119th Light Anti-Aircraft Regiment, Royal Artillery

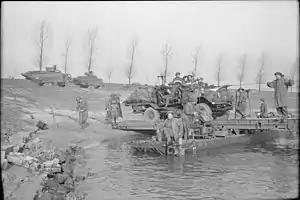
SP Bofors of 119th LAA Regiment crossing the Rhine near Xanten, March 1945.

Second Army then made preparations to cross the Rhine in Operation Plunder. 15th (Scottish) Division was tasked with making the initial assault crossing on XII Corps' front (Operation Torchlight). The vast build-up of forces, ammunition and supply dumps was a major AA defence task. Defending the bridgeheads after the crossing was another vital task, so getting AA units across early was crucial. 119th LAA Rgt practised loading SP Bofors guns onto Class 9 rafts, which 15th (Kent) GHQ Troops Royal Engineers would operate until Bailey bridges could be erected across the wide river. Other gunners and equipment would cross in Buffaloes. While the assault was going on, the regiment was organised with three Trps (and 9 attached guns of 108th LAA Rgt from 52nd (Lowland) Infantry Division, the follow-up division) taking part in pepperpot bombardments of the far bank, one and a half Trps to give directional fire for the various craft crossing the river in darkness, and the remaining one and a half Trps giving AA cover to the medium and heavy guns of 3rd Army Group Royal Artillery. The guns moved into concealed positions on 22 and 23 March. When the operation was launched on the night of 23/4 March the regiment fired 1347 rounds in the pepperpots, and their red tracer was prominent when 15th (Scottish) Division's infantry set off across the river in stormboats and Buffaloes at 02.00. The infantry soon gained a footing for the bridgehead. The Sappers then began rafting across guns and vehicles, with LAA guns given a high priority. It was not until after dark on 24 March that small numbers of "Luftwaffe" aircraft appeared, making dive-bombing attacks from medium and low altitude, which were countered by searchlights and LAA guns. On 25 March 119th LAA Rgt sent C, E and G Trps (without guns or vehicles) across in Buffaloes to act as infantry to protect the bridge-building operations from any stray enemy hiding in the adjacent woods. Over the next two nights the number of air raids increased but the first bridges were operational on 25 March and the follow-up divisions began crossing. By now the raiders were forced to bomb from greater heights by the radar-controlled LAA barrages they faced. On 28 March a few fighter-bombers were seen by daylight in XII Corps' area, but thereafter the Rhine crossings remained quiet as the "Luftwaffe" had to fall back ahead of Second Army's advance. During 27 March the rest of the regiment, HQs and transport crossed the river, and next day E and G Trps were engaged in heavy ground firing in support of attacks by 44th (H) and 227th (H) Bdes, targets including a church tower that could have been used as an enemy OP. On 29 March the division was relieved and 119th LAA Rgt 'harboured' in the Bislicher Wald near Hamminkeln.